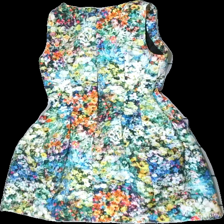
View: back
Type: Dress
Category: Ladies
Brand: Zara
Colors: Multicolor
Material: 100% cotton
Pattern: Floral print
Cut: C-collar
Size: S
Season: Summer
Price range: 50-100
Recommended usage: Reuse